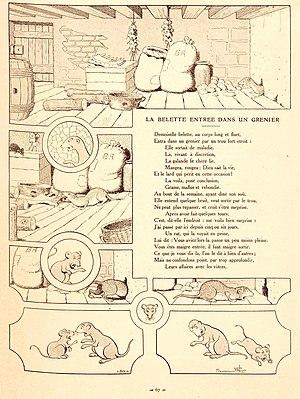
La Belette entrée dans un Grenier est la dix-septième fable du livre III de La Fontaine situé dans le premier recueil des Fables de La Fontaine, édité pour la première fois en 1668.